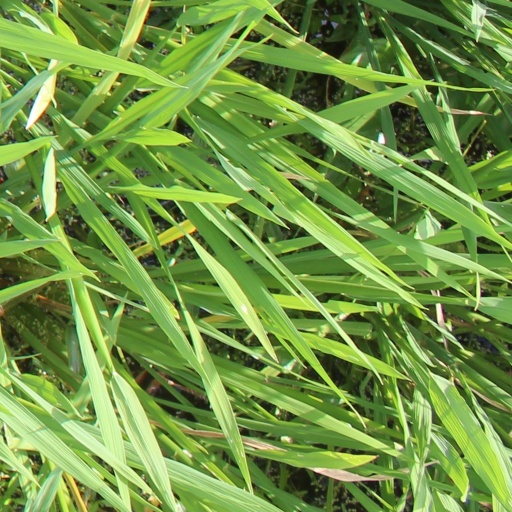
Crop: rice